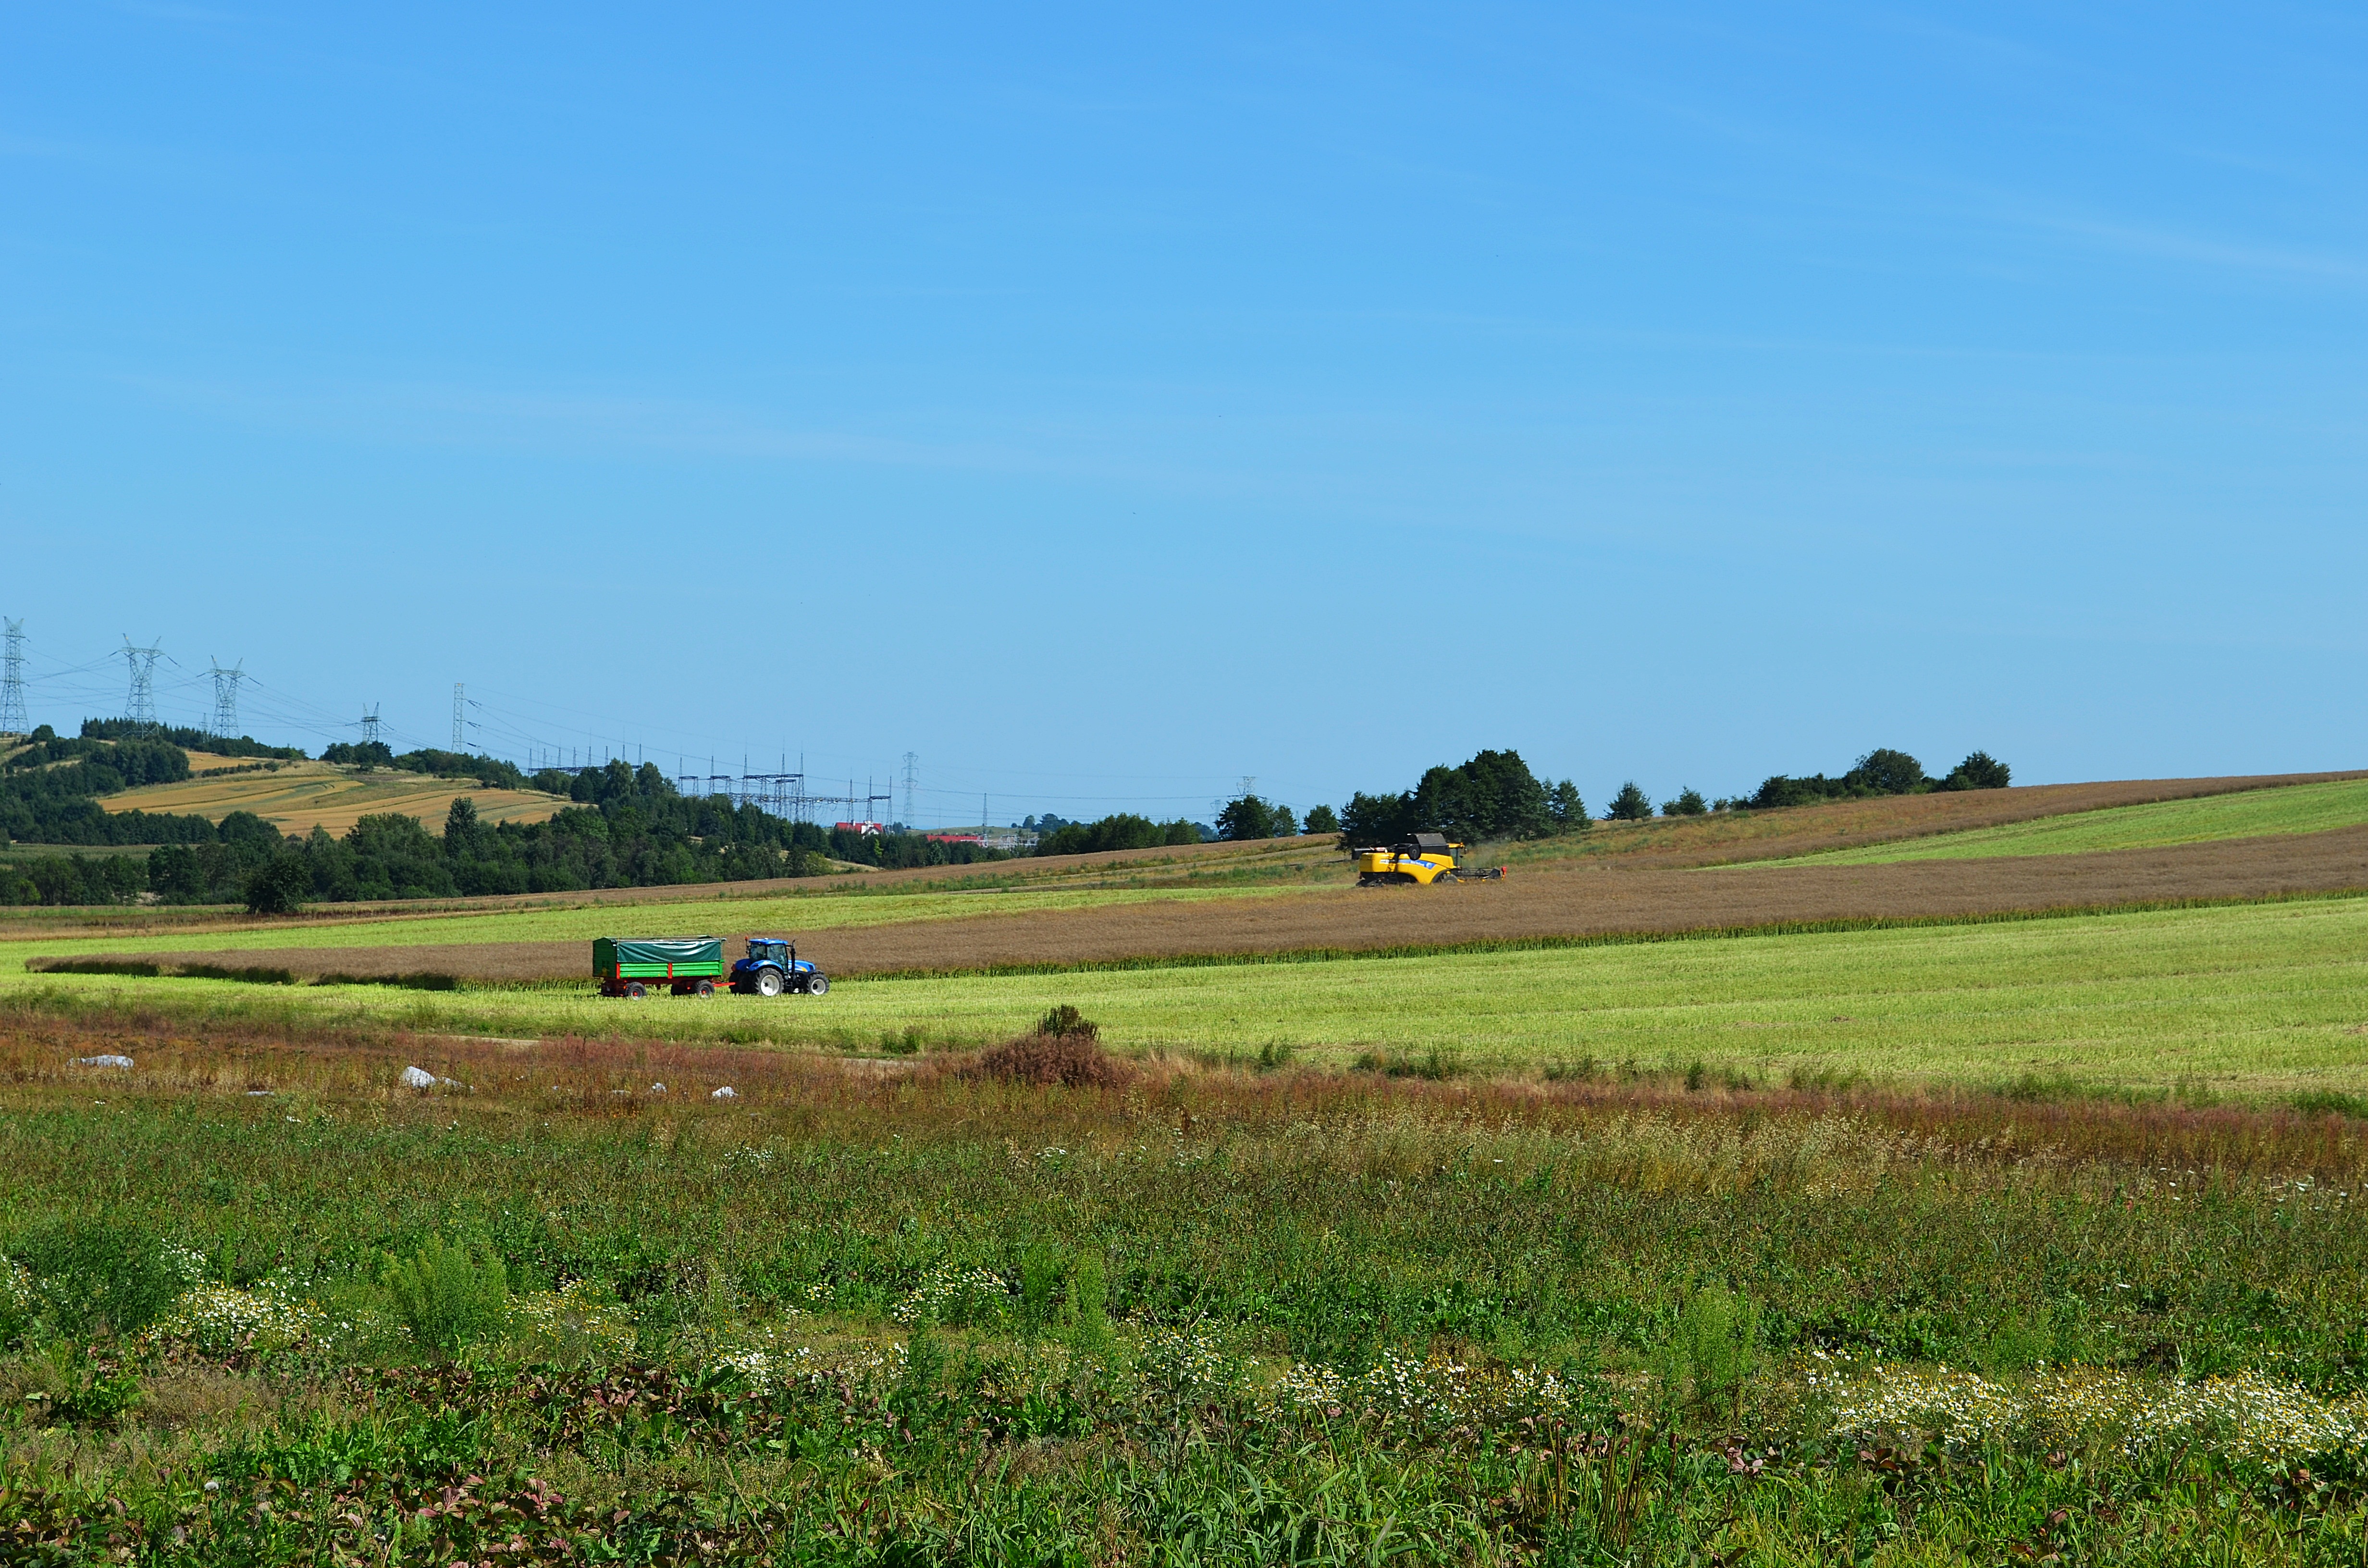
work, landscape, grass, horizon, plant, sky, tractor, field, farm, lawn, meadow, wheat, prairie, hill, food, green, harvest, crop, pasture, corn, soil, machine, agriculture, bread, savanna, plain, grassland, plateau, habitat, ecosystem, combine, steppe, rural area, paddy field, the cultivation of, fief, natural environment, grass family